Skerryvore

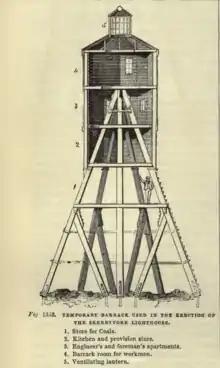
Temporary barrack used in the erection of the Skerryvore lighthouse

In 1838 £15,000 in wages alone was spent on constructing a 150-ton steamer in Leith to ferry workers and materials out to the reef. The difficulties should not be underestimated. Although Skerryvore is a dozen miles (19 km) from Hynish it is from the mainland. The first work to be undertaken on Skerryvore itself was the construction of a six-legged frame on top of which a wooden barrack to house 40 men was placed. The building was created in Gourock before being dismantled and re-built on site.